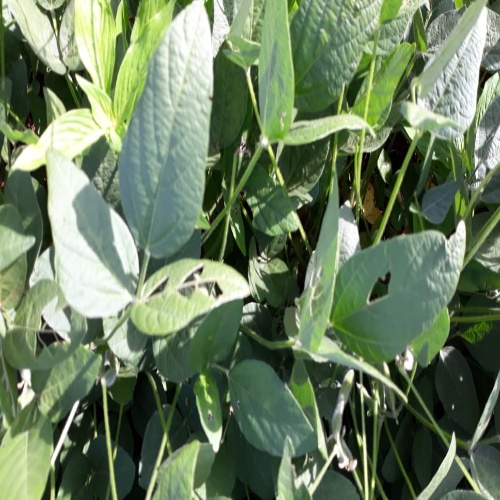
Label: Caterpillar